Roman Colleges

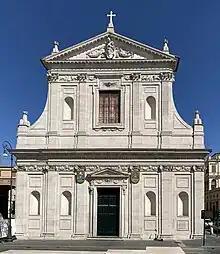
The Pontifical Croatian College of St. Jerome

The Seminario Lombardo dei SS. Ambrogio e Carlo (PSL), founded in 1863 chiefly through the generosity of Cardinal Edoardo Borromeo and Duke Scotti of Milan, was located in the palace of the confraternity of S. Carlo al Corso. The first community was made up of 12 students, some already priests and other clerics in holy orders, who attended the various institutions of higher education, in particular Apollinaris and the Gregorian. They offered their liturgical service also to the annexed Basilica of San Carlo al Corso. The Lombardo was merged temporarily with the Roman Seminary from 1913 to 1920, when it was re-established as a separate college.